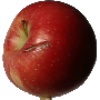
Label: Apple Braeburn 1